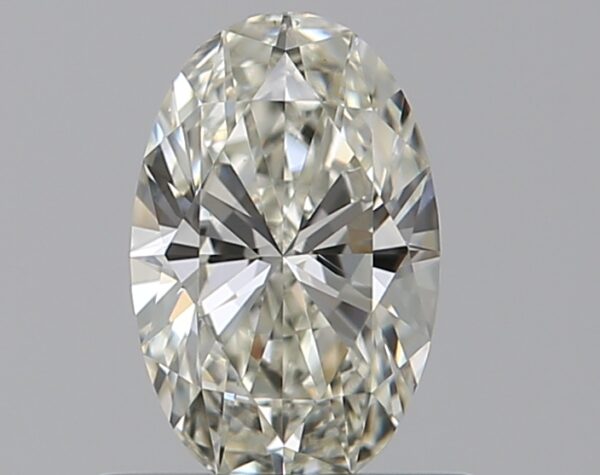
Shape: oval
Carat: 0.5
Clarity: VS1
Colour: J
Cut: EX
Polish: EX
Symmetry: VG
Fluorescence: N
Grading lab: GIA
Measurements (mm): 6.69 x 4.28 x 2.67